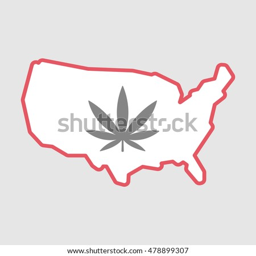
illustration of an isolated map icon with a marijuana leaf